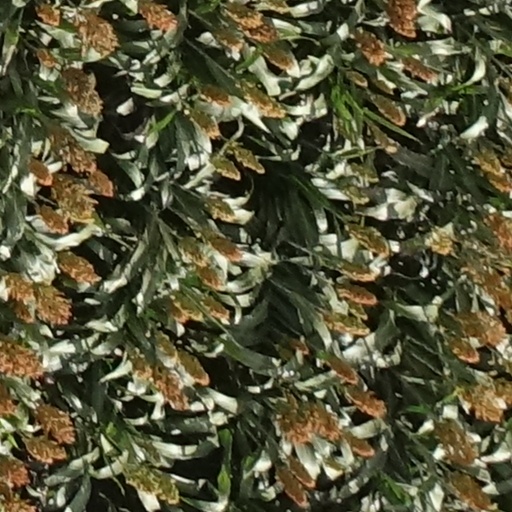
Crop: sorghum